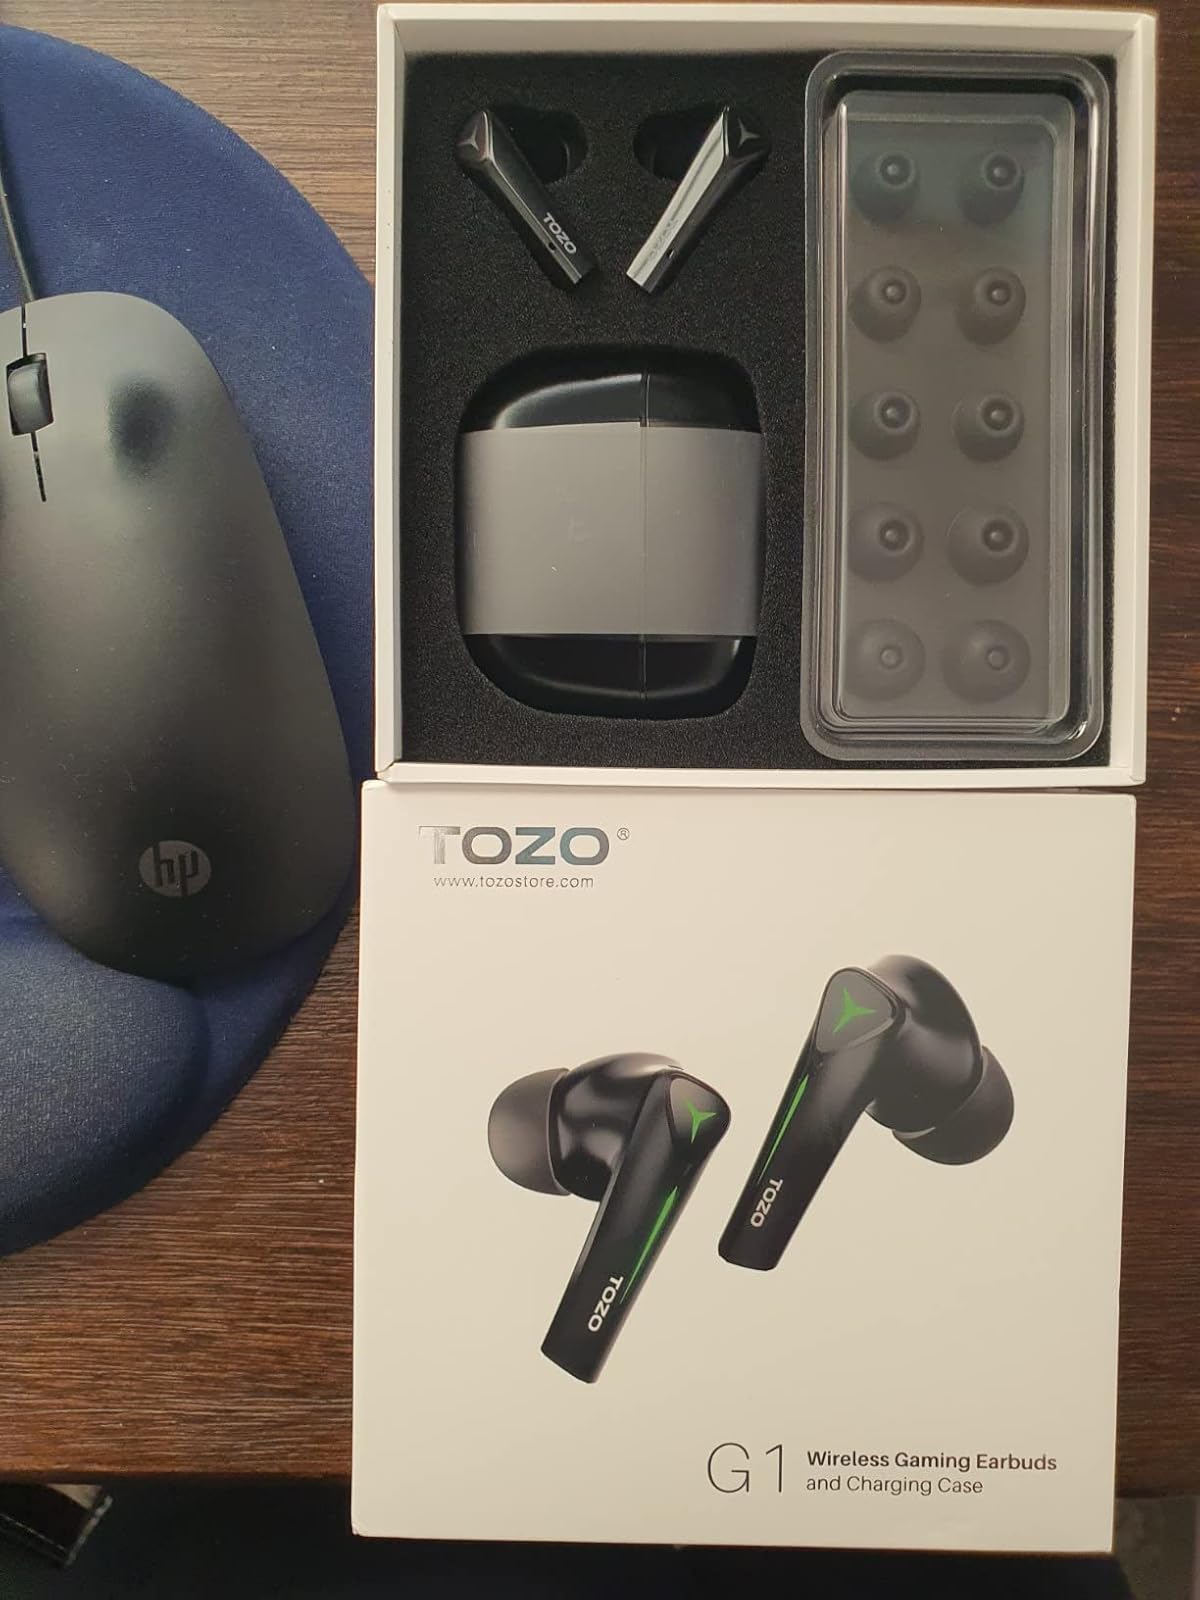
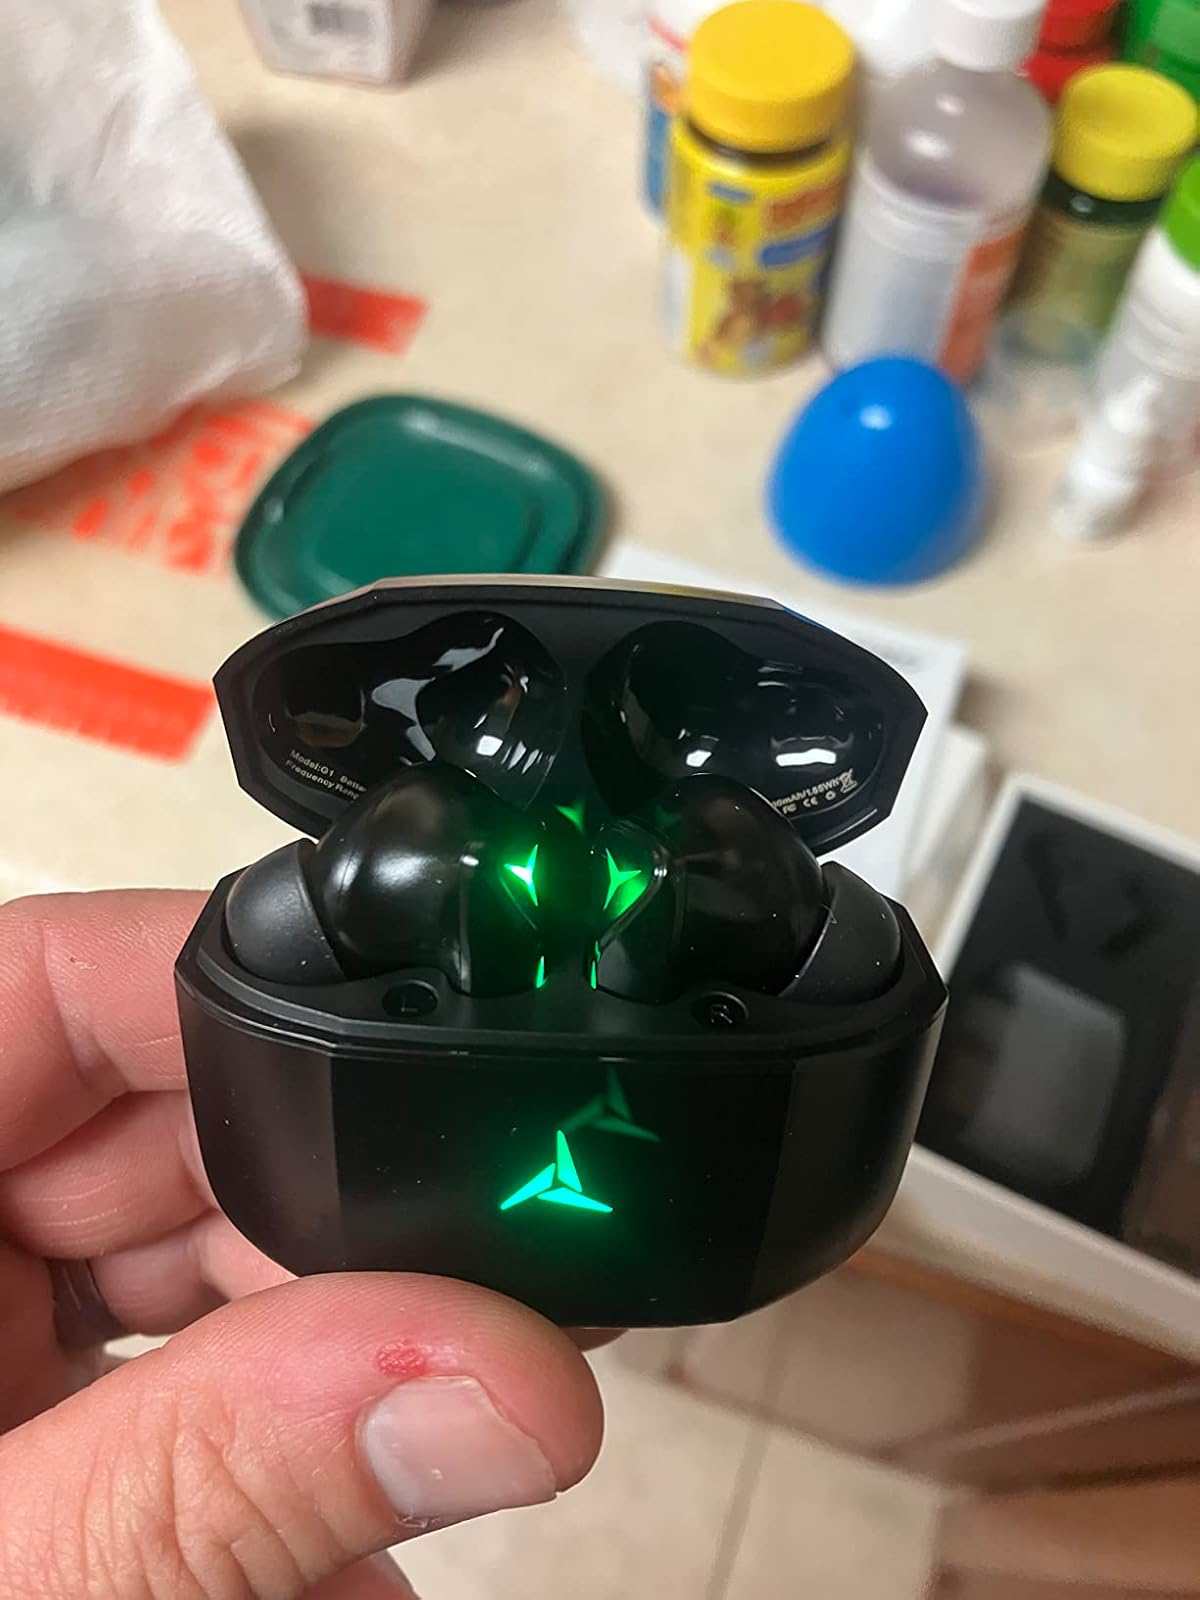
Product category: earbuds
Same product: yes